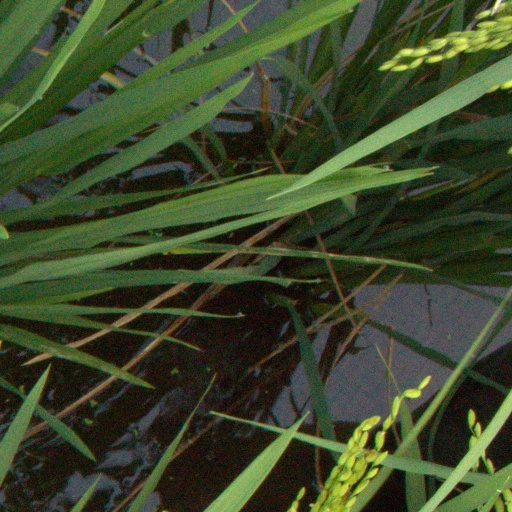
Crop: rice